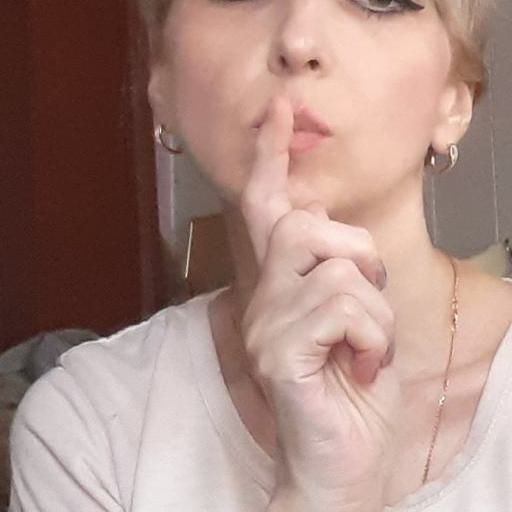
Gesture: mute